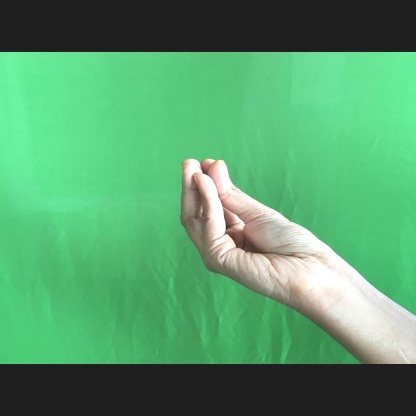
Mudra: Mukulam